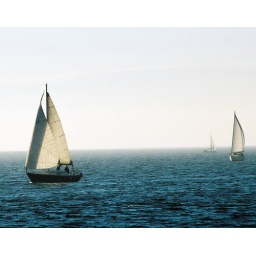
some sail boats in the harbour